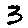
Label: 3